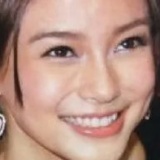
diễn viên Lý Phi Nhi